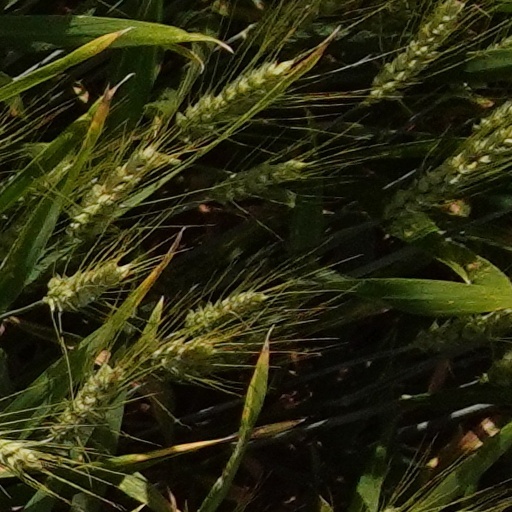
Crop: wheat